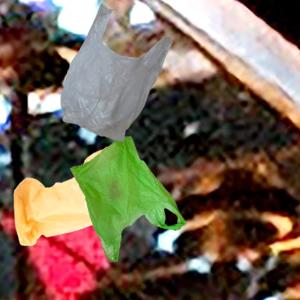
Label: plasticbags